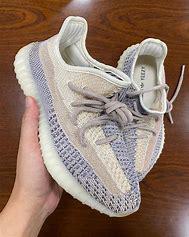
Brand: Adidas
Model: Yeezy 500